Liam Scales

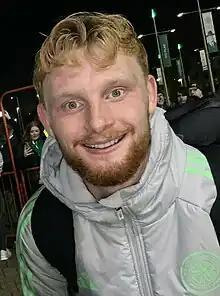
Scales in 2023.

Scales was linked with a return to Aberdeen ahead of the 2023–24 season, but became a Celtic first-team player following injuries to other players. He became a regular player for Celtic following his return to the club in the 2023–24 season, and signed a new four-year contract in May 2024.